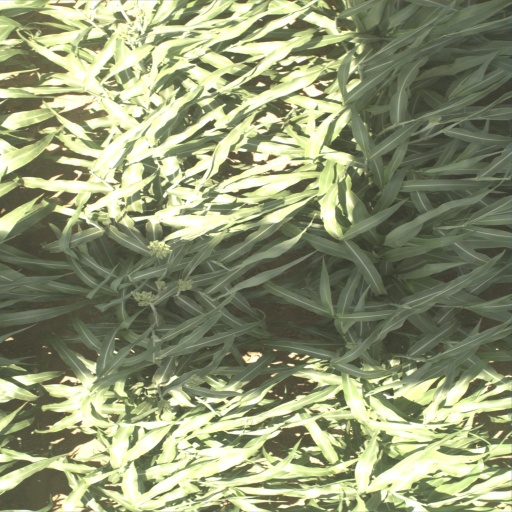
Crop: sorghum